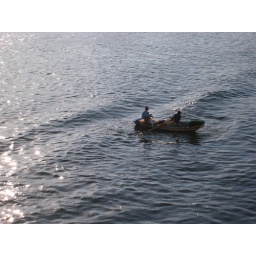
row boat river nile near luxor